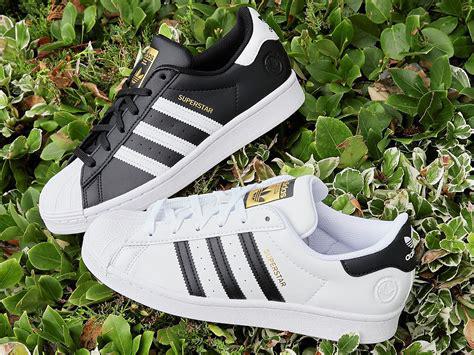
Brand: Adidas
Model: Superstar